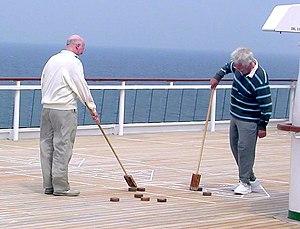
Le shuffleboard, jeu de galets ou encore jeu de palets américain communément abrégé en palets américain ou encore jeu de galets, en anglo-américain il est plus précisément le « deck shuffleboard », aussi épelé « shuffle-board », « shovelboard », « shovel-board » ou « shove-board », est un jeu dans lequel les joueurs utilisent une palette en forme de balai pour pousser des palets qui glissent le long d'une allée de forme allongée, le but étant de les envoyer sur une cible rapportant des points. Le terme peut aussi désigner d'autres jeux qui en sont dérivés. Il existe également une variante qui se joue sur une table.